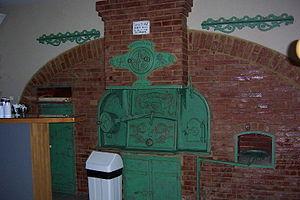
Ancien four de boulanger dans une annexe de l'hopital de Montfaucon dans le Lot.
Montfaucon est une commune française, située dans le département du Lot en région Occitanie.